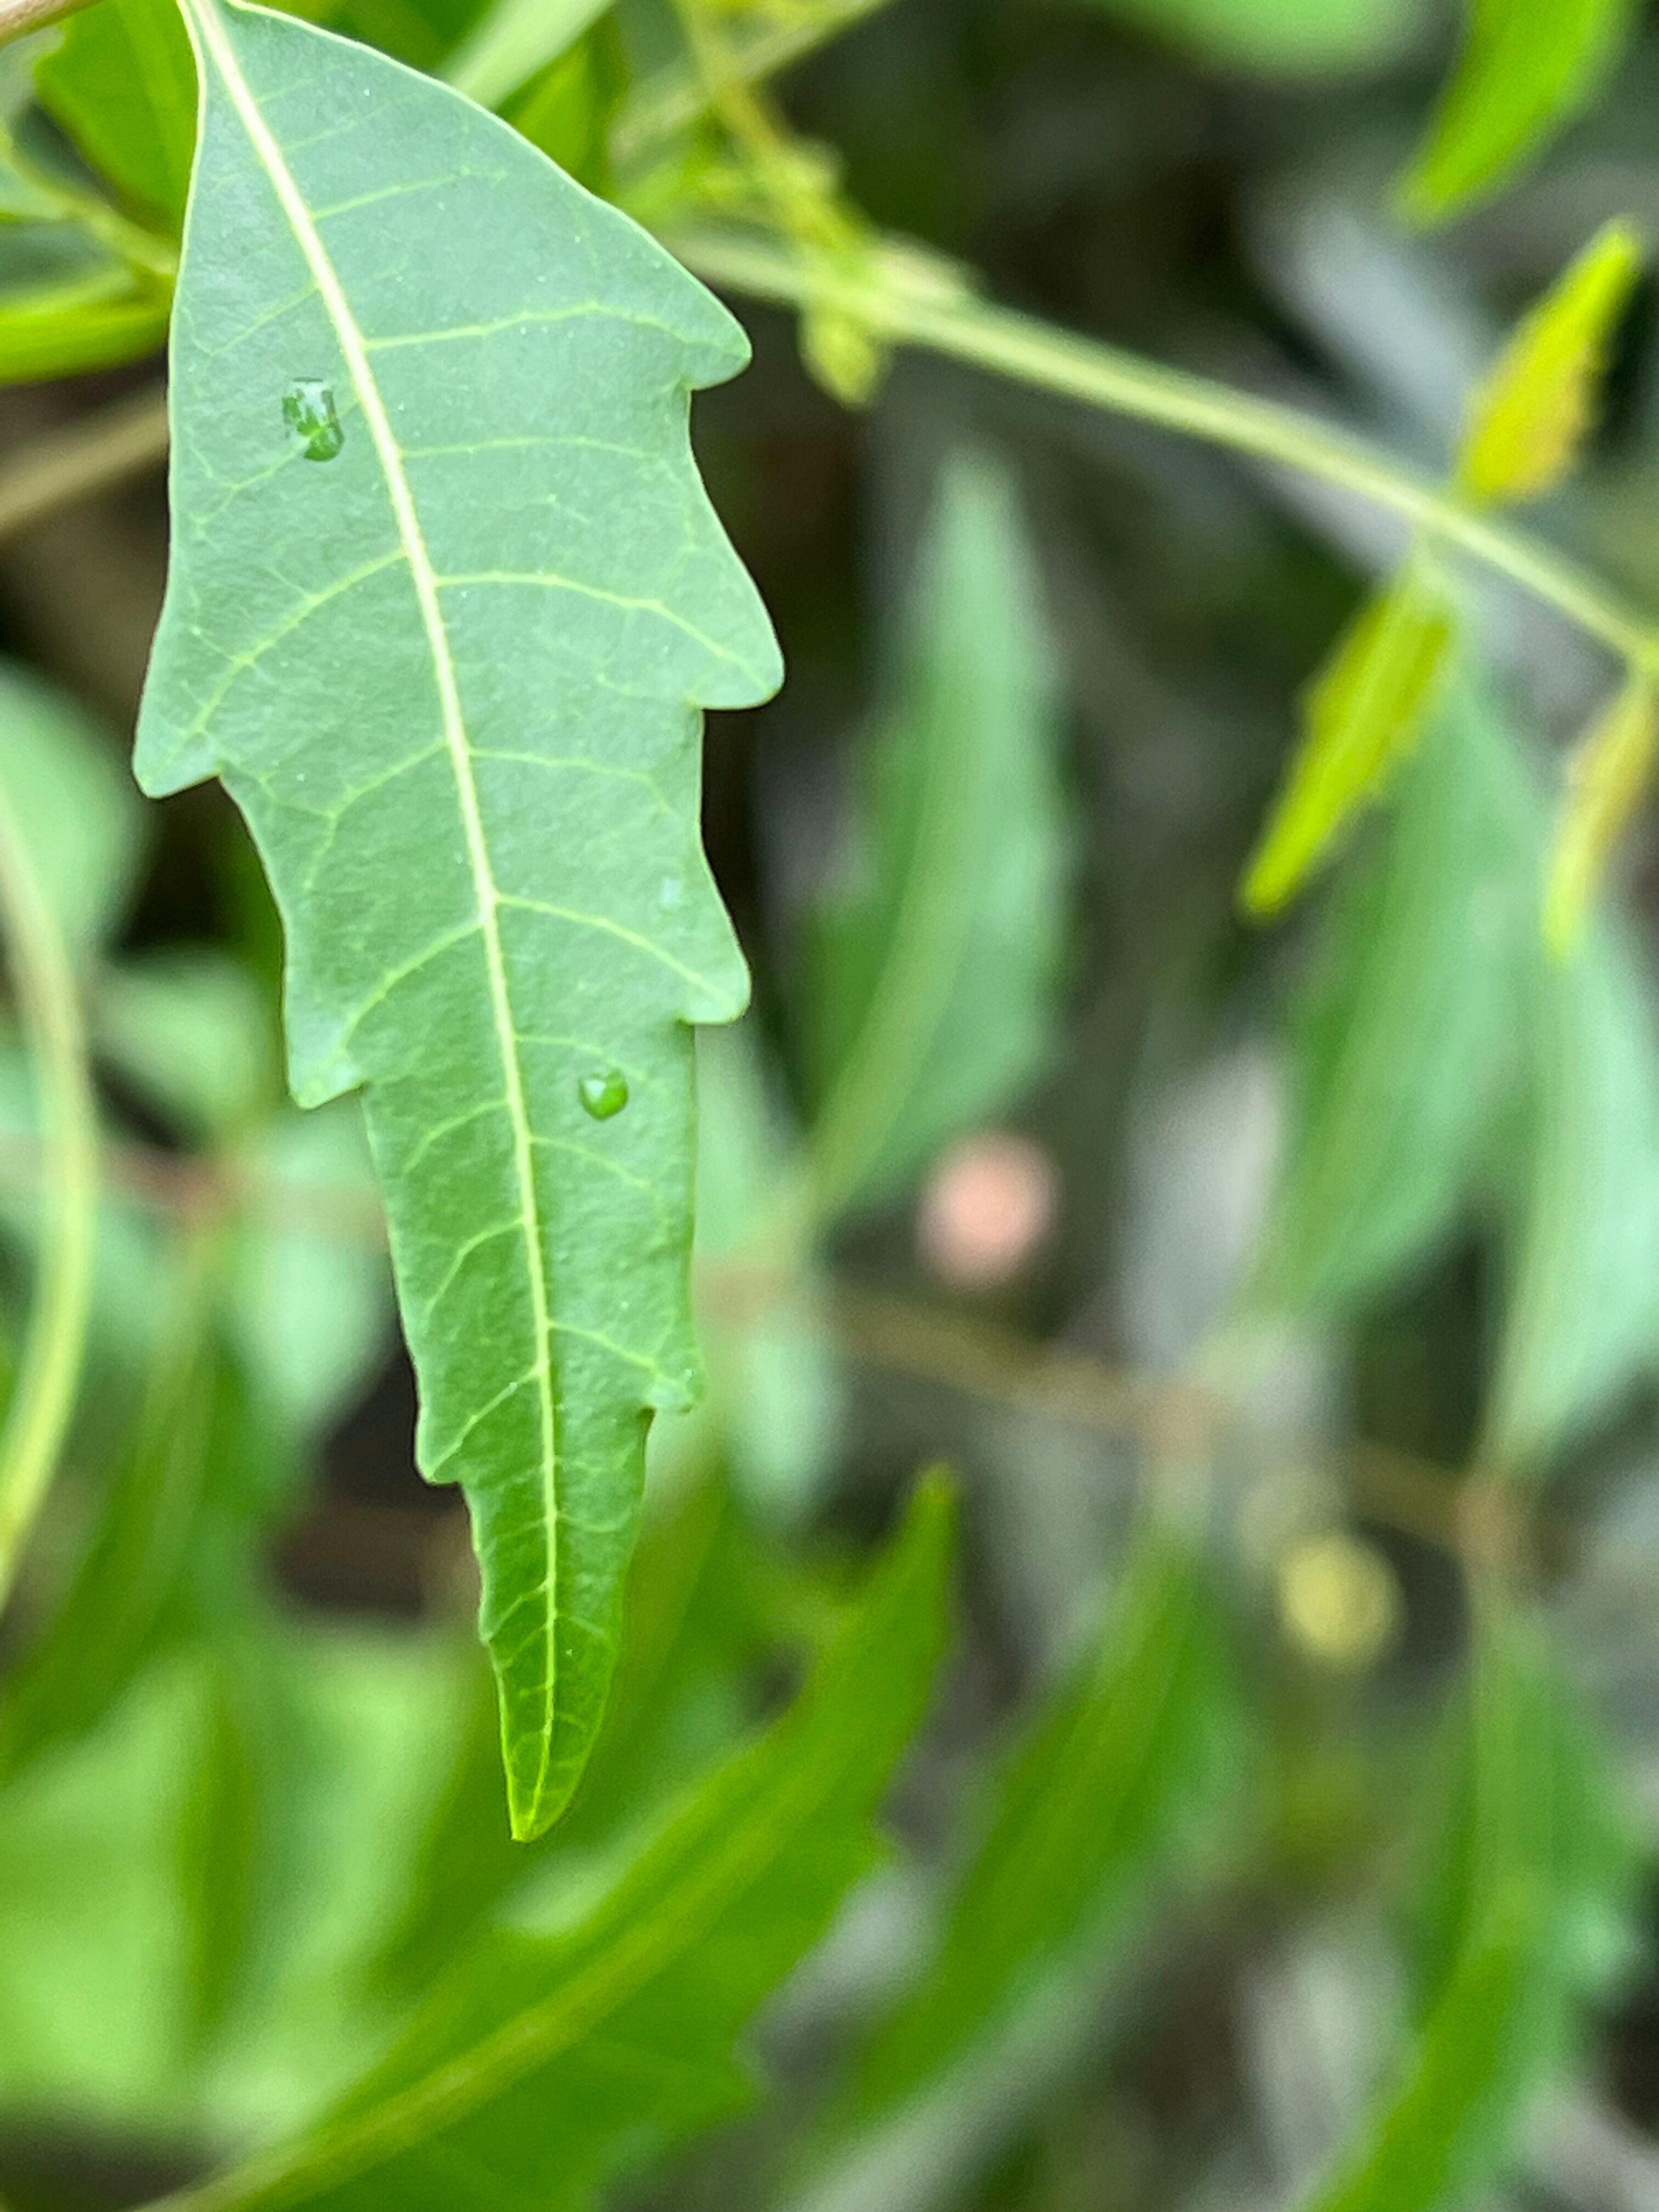
Plant species: azadirachta-indica